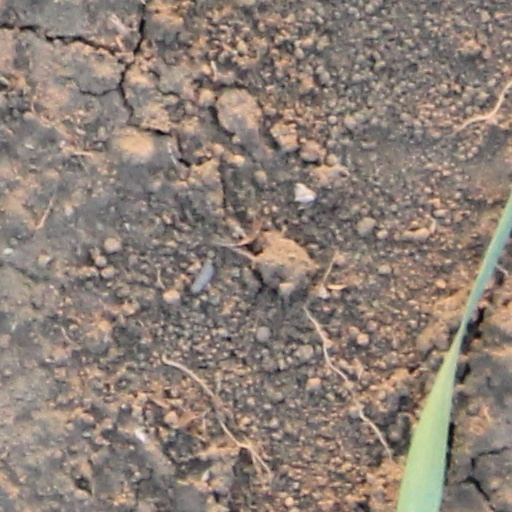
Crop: wheat